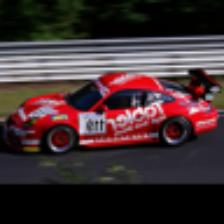
Label: NonHuman